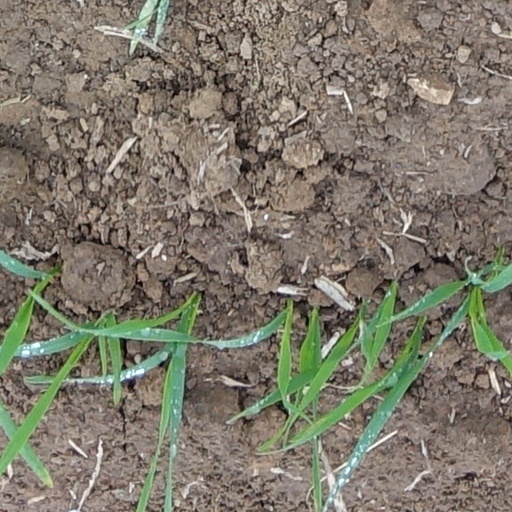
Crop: wheat